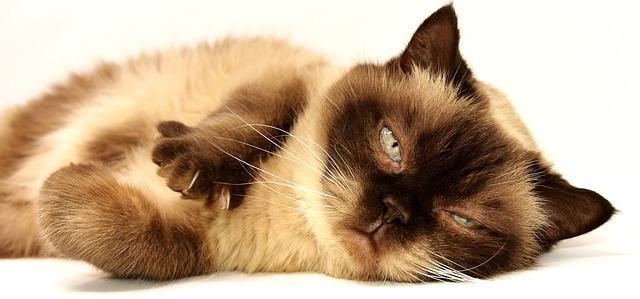
cat